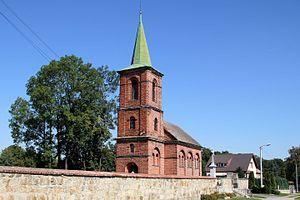
Kwiatków est une localité polonaise de la voïvodie d'Opole et du powiat de Nysa.